Cyclophosphamide

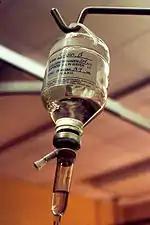
A Cyclophosphamide IV drip

The main use of cyclophosphamide is with other chemotherapy agents in the treatment of lymphomas, some forms of brain cancer, neuroblastoma, leukemia and some solid tumors.